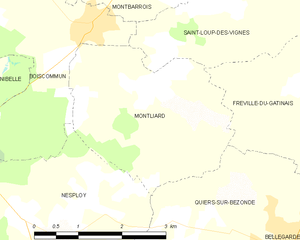
Montliard est une commune française, située dans le département du Loiret en région Centre-Val de Loire.